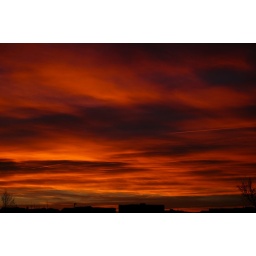
Shot in my backyard. Standing on sand with bare feet.